Masuria

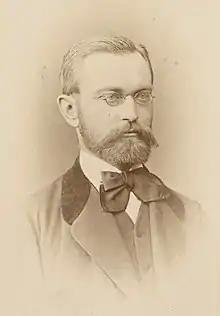
Wojciech Kętrzyński was a Polish historian born in Masuria who expressed that ethnic Masurs are closely related to Poles and emphasized Polish claims on the Masuria region.

From 1709 to 1711, in all of Ducal Prussia between 200,000 and 245,000 out of 600,000 inhabitants died from the Black Death. In Masuria the death toll varied regionally; while 6,789 people died in the district of Rhein (Ryn) only 677 died in Seehesten (Szestno). In Lötzen (Giżycko) 800 out of 919 people died. Losses in population were compensated by migration of Protestant settlers or refugees from Scotland, Salzburg (expulsion of Protestants 1731), France (Huguenot refugees after the Edict of Fontainebleau in 1685), and especially from the counterreformed Polish–Lithuanian Commonwealth, including Polish brethren expelled from Poland in 1657. The last group of refugees to emigrate to Masuria were the Russian Philipons (as 'Old Believers' opposed to the State Church) in 1830, when King Frederick William III of Prussia granted them asylum.